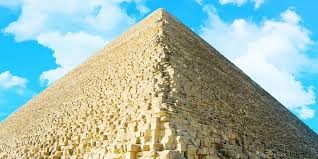
Landmark: Pyramids of Giza